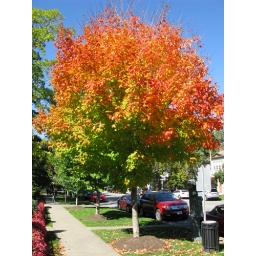
A gorgeous, multi-colored autumnal tree on the main street in Niagara-On-The-Lake, Canada.